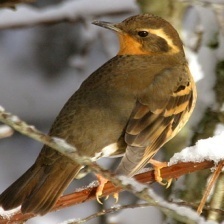
Species: VARIED THRUSH
Scientific name: IXOREUS NAEVIUS